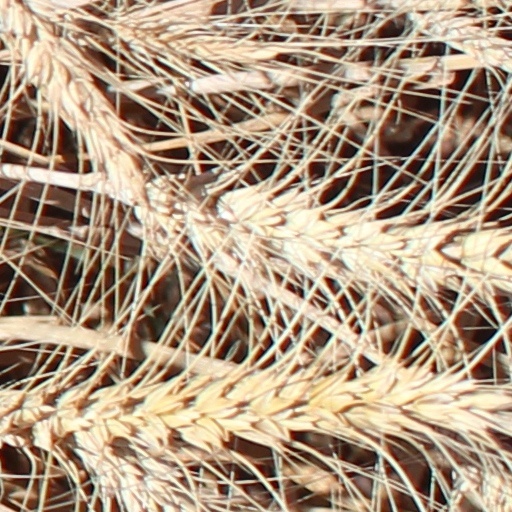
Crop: wheat